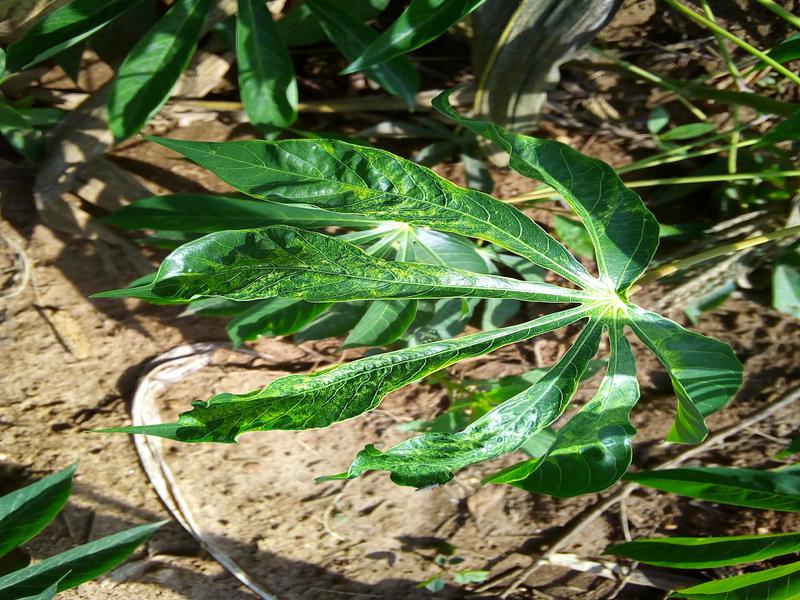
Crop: cassava
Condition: mosaic_disease